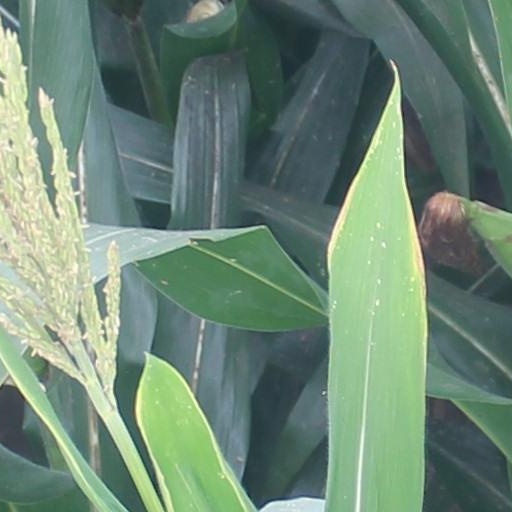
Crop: maize; corn